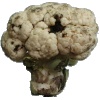
Label: cauliflower